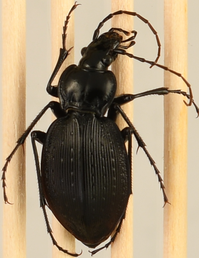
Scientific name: Carabus goryi
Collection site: Great Smoky Mountains National Park NEON (GRSM), plot GRSM_022